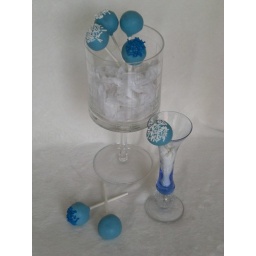
Chocolate cake and white chocolate cream cheese frosting, mixed together and then dipped in a chocolate candy coating.